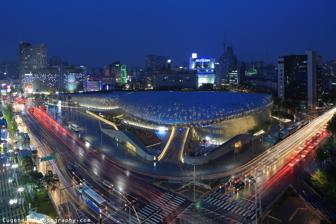
Building: Dongdaemun Design Plaza
Country: South Korea
Year built: 2014
Building in Seoul, South Korea Dongdaemun Design Plaza General information Location Dongdaemun , Seoul , South Korea Coordinates 37°34′01″N 127°00′34″E / 37.5669°N 127.0094°E / 37.5669; 127.0094 Construction started April Inaugurated March 21, 2014 Cost $451 million Technical details Floor area 86,574.7 m 2 (931,882 sq ft) Design and construction Architect(s) Zaha Hadid Awards and prizes SEGD Merit Award, 2015 Other information Parking Available Dongdaemun Design Plaza ( DDP ; Korean : 동대문 디자인 플라자 ) is a major urban development landmark in Seoul , South Korea, designed by Zaha Hadid and Samoo , with a distinctively neofuturistic design characterized by the "powerful, curving forms of elongated structures." The landmark is the centerpiece of South Korea's fashion hub and popular tourist destination, Dongdaemun , featuring a walkable park on its roofs, large global exhibition spaces, futuristic retail stores, and restored parts of the Seoul fortress . The DDP has been one of the main reasons for Seoul's designation as the World Design Capital in 2010. Construction started in 2009, and it was officially inaugurated on March 21, 2014. It is physically connected to Seoul Subway via Dongdaemun History & Culture Park Station on Line 2, 4, and 5. Overview The Dongdaemun Design Plaza (DDP) was designed by British- Iraqi architect Zaha Hadid , winner of the 2004 Pritzker Prize , with the concept of "Metonymic Landscape". Metonymy refers to a method of describing a specific object indirectly, and Hadid integrated historical, cultural , urban , social , and economic aspects of Seoul deduced from this method in order to create a scene of the landscape . Designed as a cultural hub in the historical district of Seoul, South Korea's largest fashion district, the DDP is composed of undulating surfaces that resemble the flow of liquid and allow flexibility in space. The state-of-the-art BIM (Building Information Modeling), mega-truss (extra-large roof truss ) system, and space frame system are the key features in terms of creating grand-scale spaces. According to Hadid , the fundamental features of her design were " transparency , porousness , and durability ." Many ecological features, including a double-skin facade , solar panels , and a water recycling system, are included in the building. The construction project for replacing Dongdaemun Stadium with a public park has been discussed in the media since 2000, and the city of Seoul established a basic master plan for alternating the function of Dongdaemun Stadium in 2005. Upon the advice of architects , and in order to secure a high-quality design for the new landmark of Seoul, the city invited architects in February 2007 to participate in a design competition. The city requested that the architects include a design plaza, underground spaces, a history park, and a culture park in the project, according to the guidelines. Zaha Hadid's Metonymic Landscape won the competition. The exterior envelope of the DDP, a smooth and giant mushroom-like structure floating above ground level, is made of concrete , aluminum , steel , and stone . The interior of the building is finished with plaster reinforced with synthetic fiber , acoustic tiles , acrylic resin , stainless steel , and polished stone in the interior. Main programs Design Lab and Kia Soul exhibition in Dongdaemun Design Plaza & Park The DDP has three underground levels, four above-ground levels, and a main building that is 280 meters long. The building is equipped with diverse public spaces, including an exhibition hall, a conference hall, the design museum , the design lab, an academy hall, a media center, a seminar room, Dongdaemun History and Culture Park, the designer's lounge, and the design market. The art hall operates as a space for conventions, trade shows, exhibitions, fashion shows, concerts, and performances. The museum hall consists of five sections, and allows many artists to engage in the design industry and exchange ideas. The design playground, Design Dulle-gil (trail), design museum, design exhibition hall, and the design rest area are located inside the museum hall. The design lab operates as an incubator for budding product designers from inside and outside the country. The design market is a multipurpose space for cultural events and shopping, and is open 24 hours a day. In addition, the DDP has parking areas, dispensaries, a feeding room, a coatroom, a cafe, and other facilities that are operated and managed by the Seoul Design Foundation of the city of Seoul. History Dongdaemun Stadium Aerial View DDP surrounding area as seen from the north Dongdaemun Stadium was the first modern stadium in Korea and was built during the Japanese Colonial Period to celebrate the wedding of the Japanese Prince. From 1925 until its demolition in 2007, various national sports and celebration events were held there. The stadium was abandoned after the Seoul Olympics in 1988 and became a local market in front of the largest fashion hub in South Korea. The demolition of the stadium is not without its critics, including those who challenge the eventual removal of street vendors as a "repressive relocation." Demolition of Fortress Wall in the Dongdaemun District Situated in Dongdaemun , Dongdaemun District, an ancient fortress wall, once served as a protective barrier for Hanyang , the capital of Chosun. However, the scars of war and urban expansion significantly impacted its physical integrity. In 1889, its initial damage was inflicted to make way for a trolley railway, integrating Seoul's Seodaemun and Cheongnyangni districts. In 1908, during a visit by a Japanese prince, a segment between Dongdaemun and Gwanghwamun was removed, facilitating the construction of the Gyeongseong Sports Complex—a symbol of the prince's wedding under Emperor Hirohito 's reign in 1924. Illicit residential development and unsanctioned post-Korean War construction perpetuated the erosion of the wall's remaining structure. Hullyeondogam and Gyeongseong Sports Complex The Gyeongseong Sports Complex, constructed in 1925, underwent significant demolition of the adjacent wall and buildings, resulting in its renaming to Dongdaemun Stadium. Following Korea's independence, the first modern stadium was rebranded as the Seoul Sports Complex, becoming a notable venue for national events. Later, it was once again renamed to the Dongdaemun Sports Complex, but its utilization decreased following the construction of the Jamsil Sports Complex in preparation for the 1988 Seoul Olympics. Formation and development of Dongdaemun commercial area The Dongdaemun commercial area developed in the latter part of the Chosun Dynasty when people started to create an autonomous marketplace around Baeogae. Another large-scale modern market, Gwangjang Market , was formed, and the district became a constellation of various markets and small businesses. In the 1960s, a large number of sewing factories were built near Pyenghwa Market, in Dongdaemun District , and the market soon became the largest shopping district for shopping. With the addition of Miliore, a shopping mall for fashion constructed in 1998, it has become a retail area. Dongdaemun History and Culture Park Dongdaemun History & Culture Park is located on the east side of the DDP. The park connects the round-shaped Downtown Green Field Corridor from Mt. Naksan to Mt. Namsan , and serves as a cultural space for exhibiting the historic and cultural assets of Seoul. Originally, Hadid designed this area as a design street that introduces the latest design trends, but, during the excavation and demolition process of Dongdaemun Stadium, which started in December 2007, various historical remains were found. The city of Seoul established an excavation and investigation team for a safe and detailed survey in the area. In June 2009, the city decided to preserve and exhibit the excavated remains and announced the construction of Dongdaemun History & Culture Park, which would serve as a venue for the exhibition of historical remains. The area of the park is 65,232 m 2 , and the fortress walls of Seoul and Igansumun, two outdoor exhibition spaces, Yigansumun Exhibition Hall, Dongdaemun History Museum 1396, Dongdaemun Stadium Memorial, and Gallery MUN are the key features and facilities in the park area. The local fashion hub district and the residential area share the park at the center, which was previously separated by Jangchungdanro-ro. In addition, because of the improvement in pedestrian walking environment after the construction of the underground walking network, the park and building serve as a new cultural space that connects many parts of the downtown area of Seoul. References